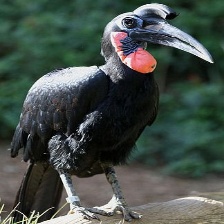
Species: ABYSSINIAN GROUND HORNBILL
Scientific name: BUCORVUS ABYSSINICUS
ImageNet parent category: hornbill